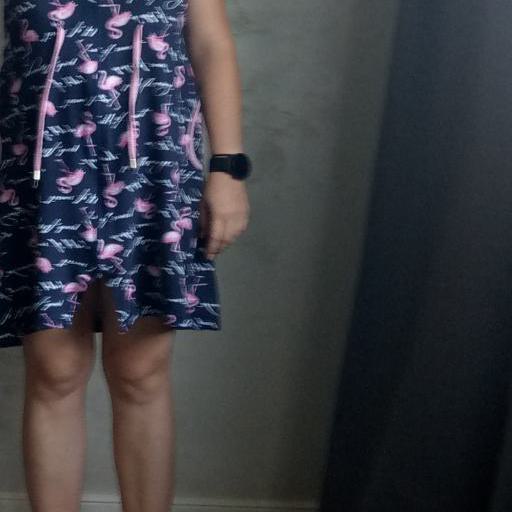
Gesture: no_gesture